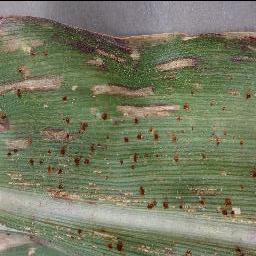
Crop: corn
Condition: (maize)_cercospora_spot_gray_spot